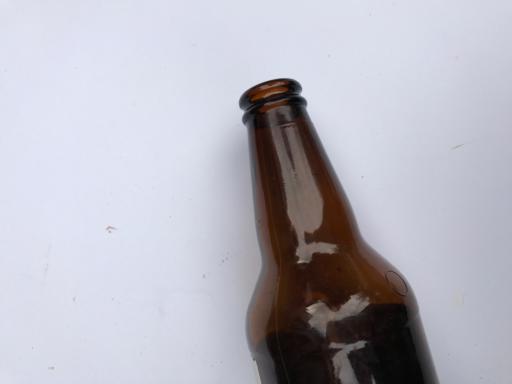
Waste category: glass